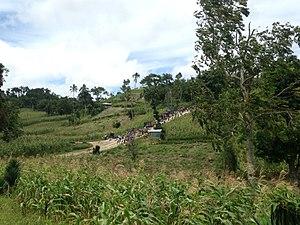
Petit-Goâve, anciennement appelé « Le Goâve », est une commune d'Haïti, située dans le département de l'Ouest, et dans l'arrondissement de Léogâne.